Alfredo Di Stéfano

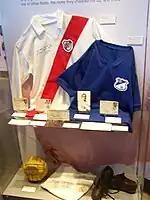
Di Stéfano's memorabilia (River Plate and Millonarios shirts clearly visible) at the Real Madrid museum

Following another heart attack on 5 July 2014, the 88-year-old Di Stéfano was moved to intensive care in the Gregorio Marañón hospital in Madrid, where he died on 7 July 2014.